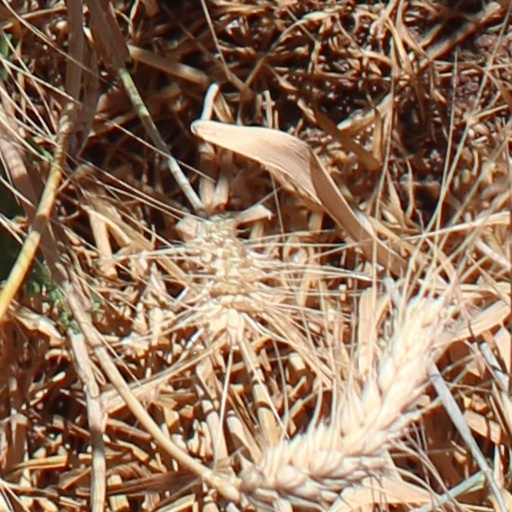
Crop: wheat